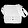
Label: Bag